Kevum

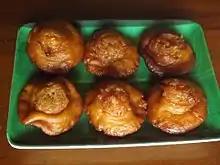
Konda Kavum

Kevum or Kavum is a deep-fried Sri Lankan sweet made from rice flour and kithul (sugar-palm) treacle, with a number of variants adding additional ingredients. It is also known as "oil cake". Kevum is traditionally given and consumed during celebrations of Sinhala and Tamil New Year.